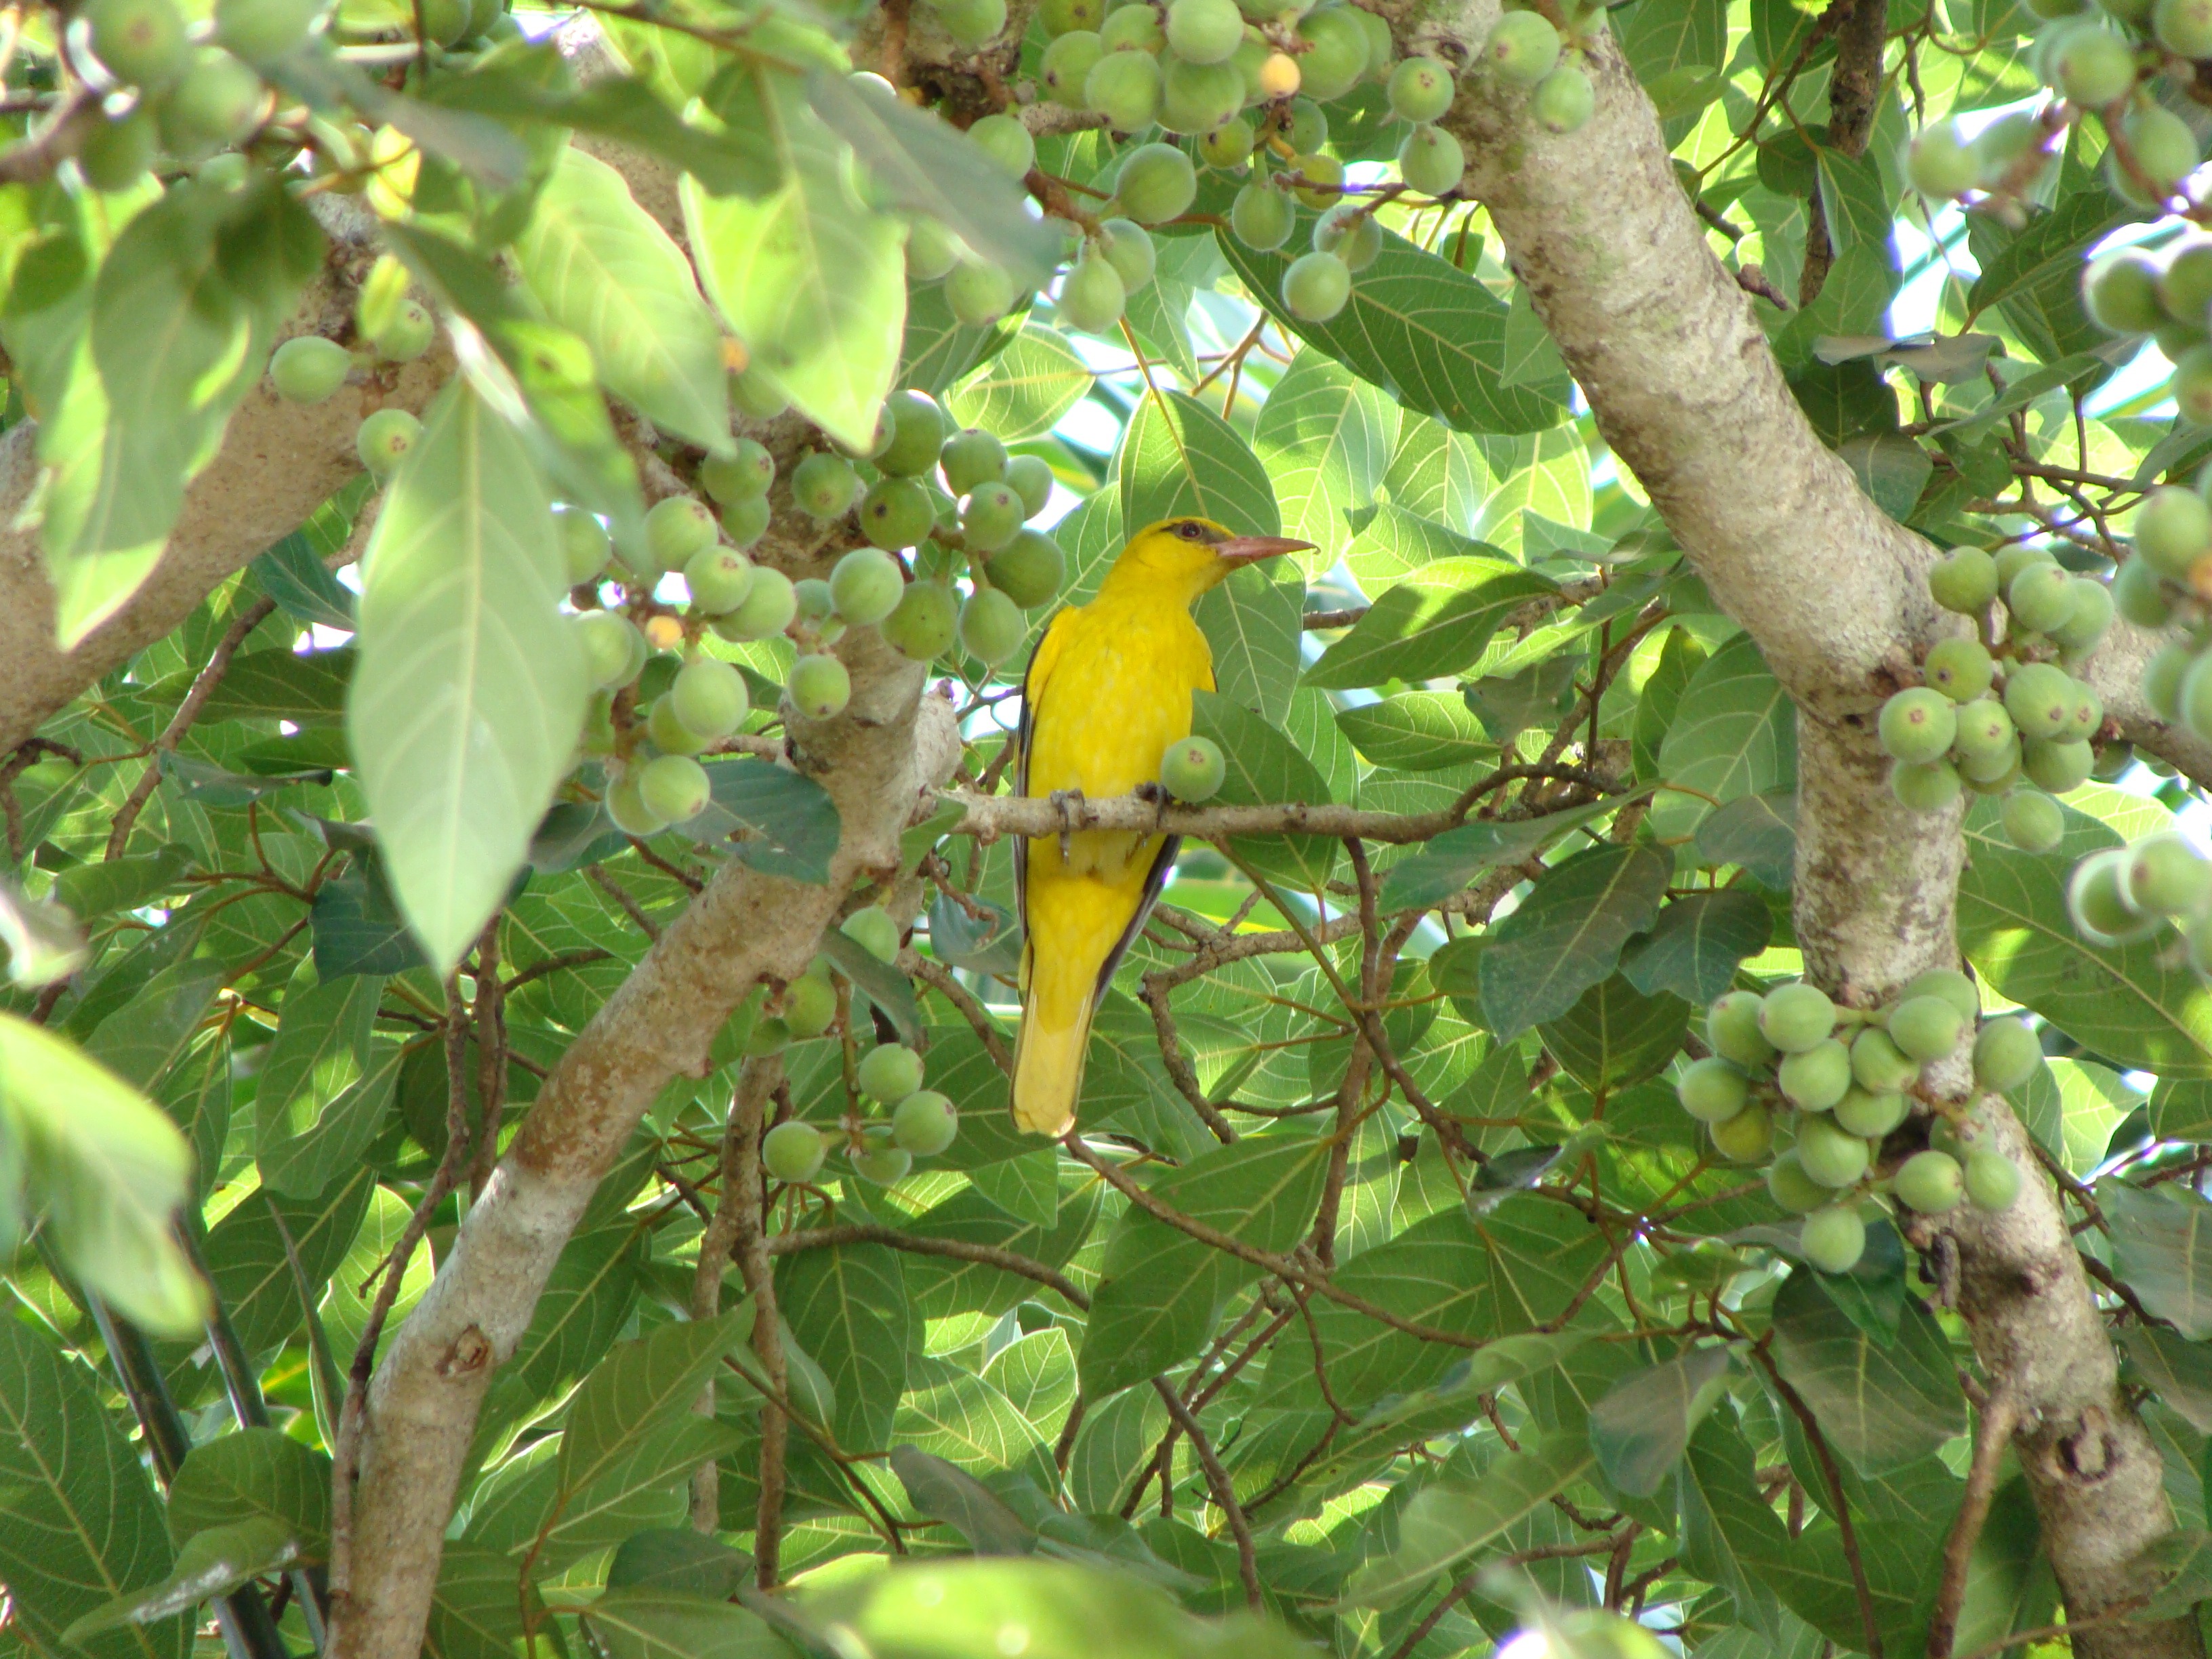
tree, branch, bird, wildlife, jungle, produce, dharwad, fauna, mountains, rainforest, vertebrate, parrot, india, parakeet, karnataka, western ghats, perching bird, eurasian golden oriole, sahyadri, indian golden oriole